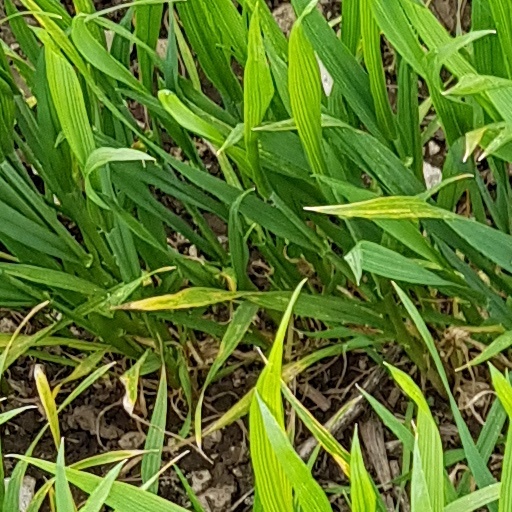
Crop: wheat